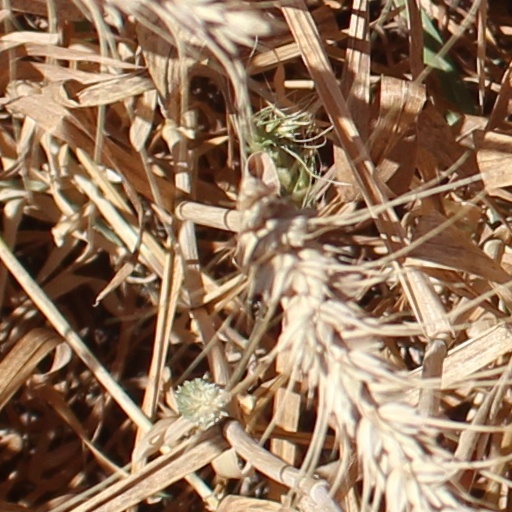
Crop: wheat